Root carving

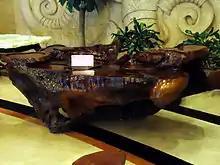
A Chinese tea table carved from tree roots. Note the flat "terraces." Each drains tea into a waste reservoir under the table.

Root carving is a traditional Chinese art form that involves carving and polishing tree roots into various artistic creations.